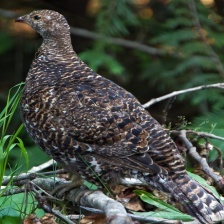
Species: BLUE GROUSE
Scientific name: DENDRAGAPUS OBSCURUS
ImageNet parent category: black_grouse